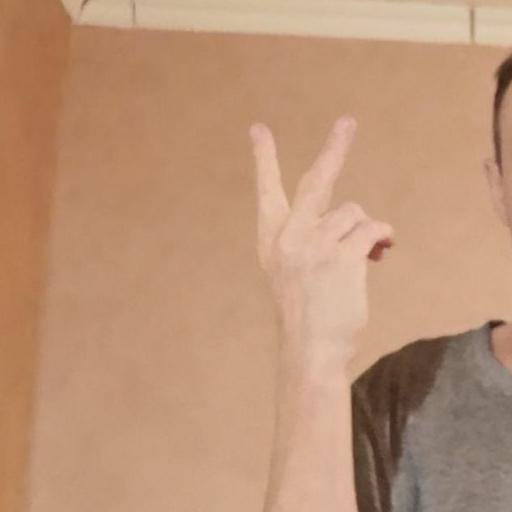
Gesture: peace_inverted